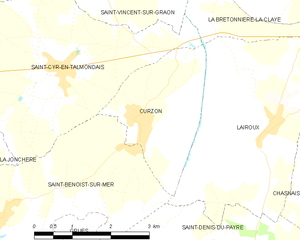
Carte des communes françaises Curzon